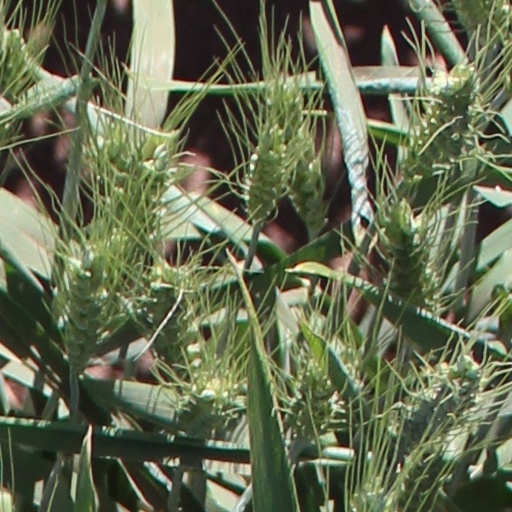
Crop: wheat